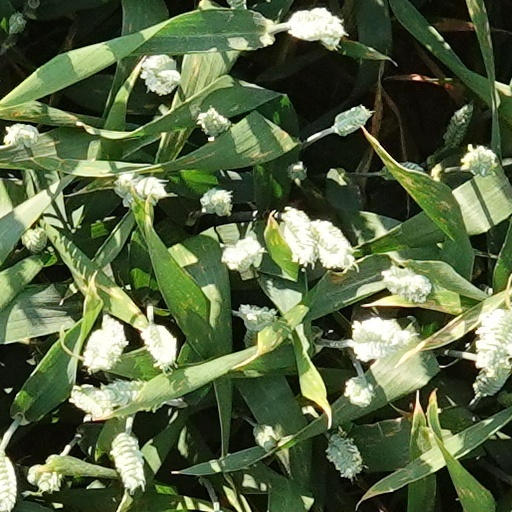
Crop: wheat